Sherri Lightner

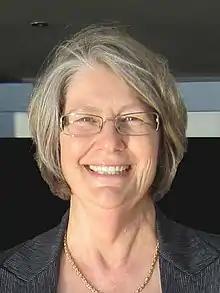
Sherri Lightner's 2012 Ballot Photo

Sherri Ann Lightner ( Schuler; born 1950) is an American politician, businesswoman, engineer, and community activist who served as a member of the San Diego City Council for District 1, from November 2008 to 2017. She is a Democrat, although council positions are officially nonpartisan.